Straitjacket

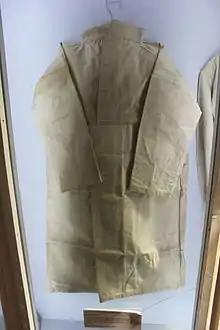
Straitjacket on display at Glenside Museum

The security of a straitjacket depends very much on its size, which should be as small as practicable to be secure. A tight jacket at the chest and armpits will make it difficult for the wearer to pull the arms out of the sleeves.